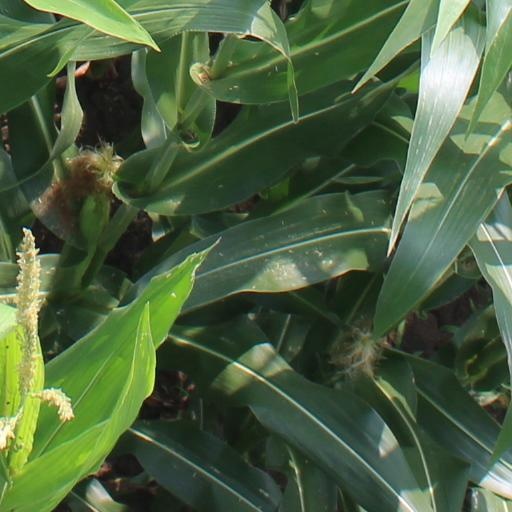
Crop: maize; corn